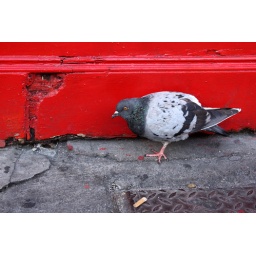
I just liked the way this pigeon looked against the red wall